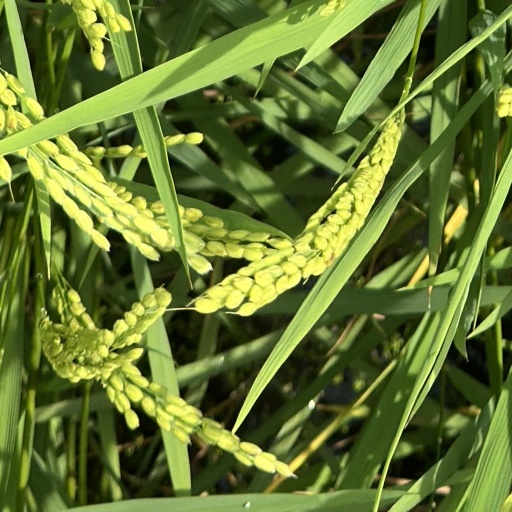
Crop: rice